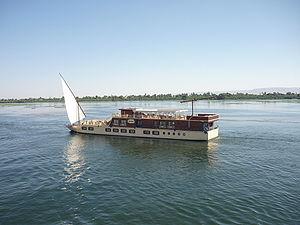
Bateau de croisière sur le Nil entre Louxor et Esna, Égypte